Application directory

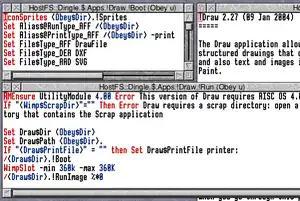
RISC OS: !Draw's !Boot, !Run and !Help files

RISC OS application directories may contain a file named "!Boot" which is executed by the "Filer" either explicitly via the FilerBoot command, or when the bundle is first displayed (unless the user held Control when opening that "Filer" window, which defeats application booting).